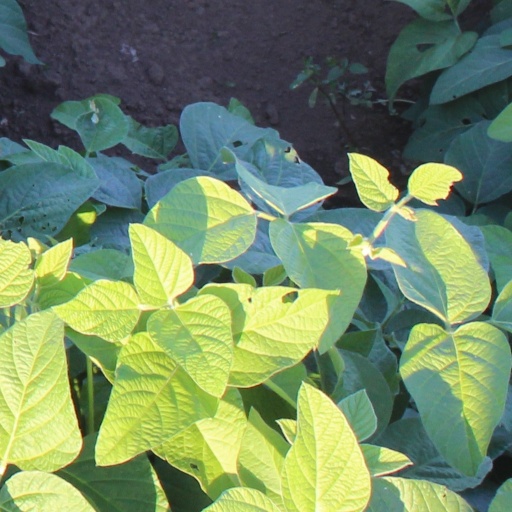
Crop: soybean